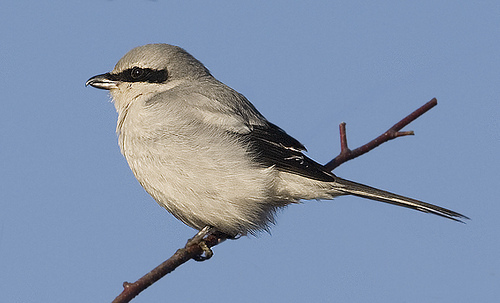
a small bird has a round grey crown, a big round grey belly, and a small silver bill.
the bird has a grey crown and a small black bill and eyering.
a small gray bird with black eyes and brow, tail and wingtips.
the birds has a grey crown, back, nape and side, with some streaks of black in it's side and retrice.
this bird is grey with black near its eyes and has a very short beak.
this small gray bird has a short black beak and features black accent feathers around the eyes that make it look like the bird is wearing a mask and the gray wings have some black highlight feathers.
this particular bird has a belly that is white and graythe small grey bird has a black cheek patch, a small hooked black bill, and black secondaries on its wings.
this bird has a grey crown with a black superciliary and grey wings.
the bird is small with a pointed bill, black stripe near eyes and a grey breast.
Species: Great Grey Shrike